Yang Sui-sheng

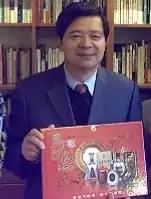

Yang Sui-sheng (Foochow Romanized: Iòng Chŭi-sĕng; born 10 November 1954) is a Taiwanese politician. He was the Magistrate of Lienchiang County from 20 December 2009 until 25 December 2014.